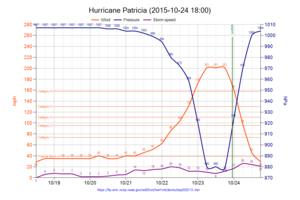
L’ouragan Patricia est le cyclone tropical le plus intense jamais observé dans l'hémisphère occidental en termes de pression atmosphérique et le plus fort à l'échelle mondiale en termes de vents maximums soutenus mesurés de manière fiable.